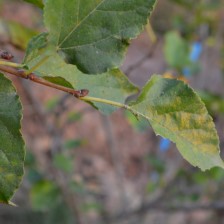
Variety: Kamphaengsaeng42